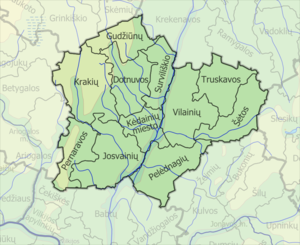
La municipalité du district de Kėdainiai est l'une des 60 municipalités de Lituanie. Son chef-lieu est Kėdainiai.